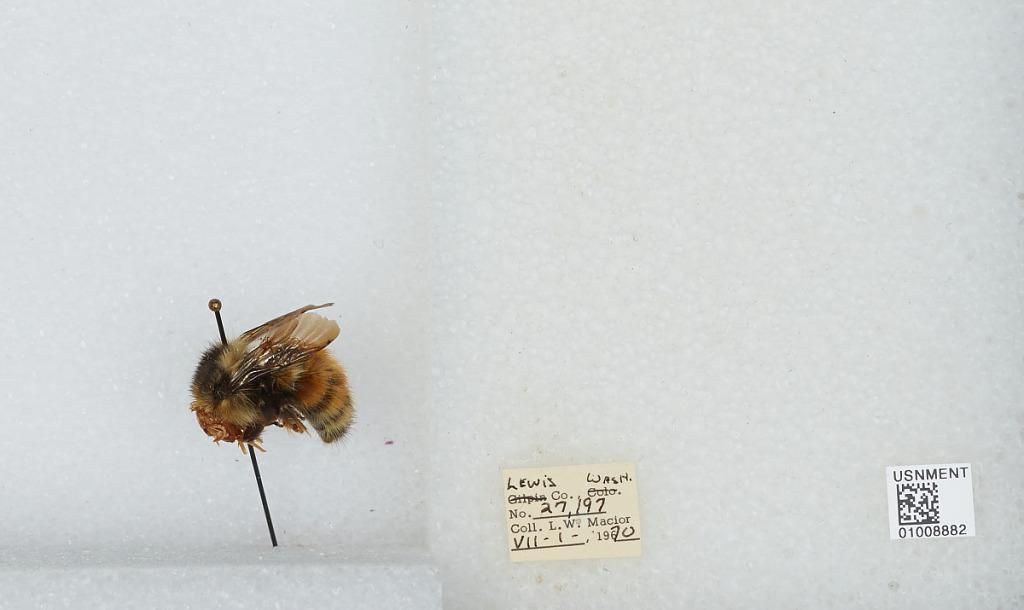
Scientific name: Bombus (Pyrobombus) melanopygus Nylander
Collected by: L. Macior
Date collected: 1970-7-1
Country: United States
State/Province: Washington
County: Lewis
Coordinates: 46.58, -122.4